Anja Antonowicz

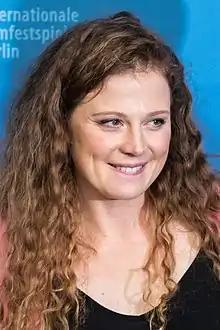
Antonowicz in 2018

Anja Antonowicz (born 22 December 1981) is a Polish-German actress from Włocławek.